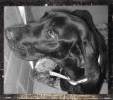
Label: dog